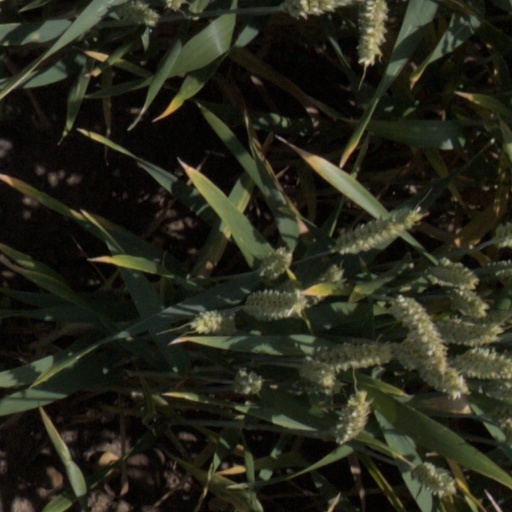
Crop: wheat